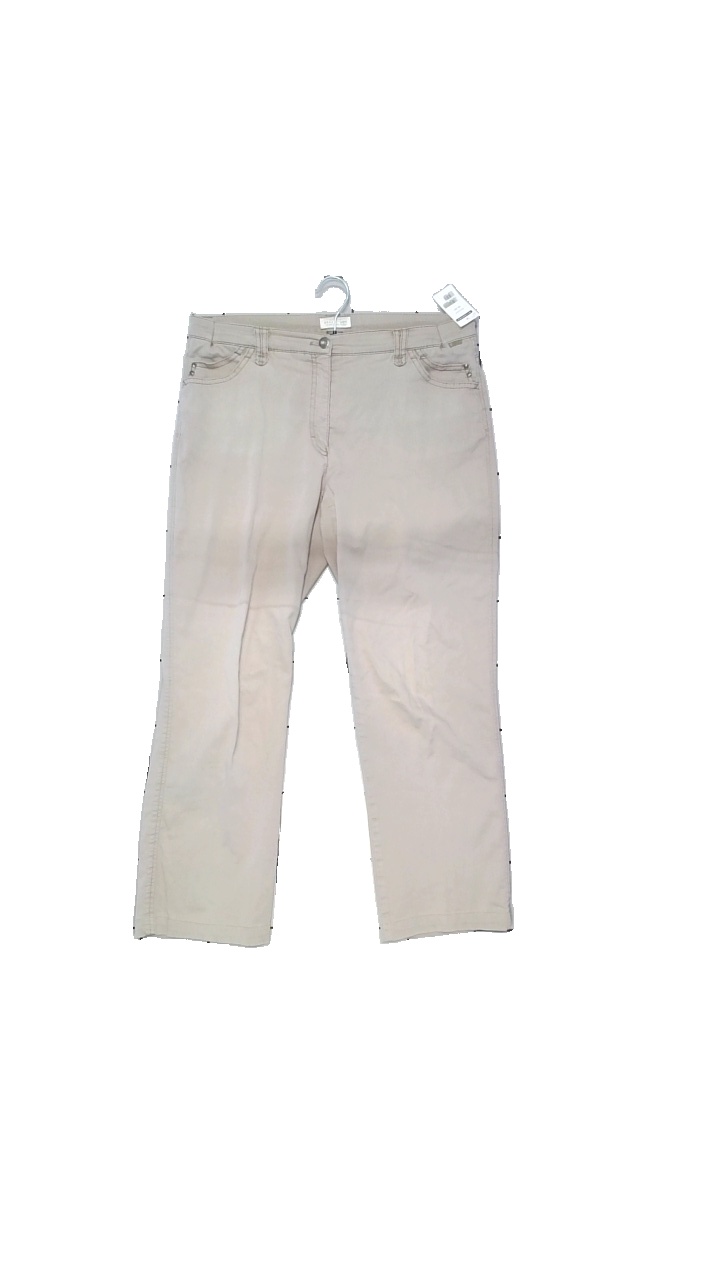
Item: Trousers (Ladies)
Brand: Brax City Sport
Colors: Beige
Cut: Loose, Regular
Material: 100% polyester
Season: All
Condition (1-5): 5
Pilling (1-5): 4
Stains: Minor
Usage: Reuse
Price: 50-100